Gowanus Canal

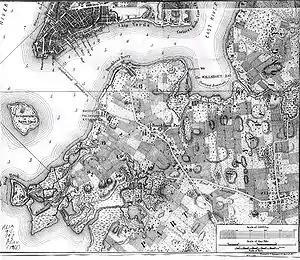
Map of Brooklyn in 1766, including Gowanus Creek

The Gowanus neighborhood originally surrounded Gowanus Creek. It consisted of a tidal inlet of navigable creeks in original saltwater marshland and meadows that contained wildlife. The Dutch government issued the first land patents within Breukelen (modern-day Brooklyn), including the land of the Gowanus, from 1630 to 1664. In 1636, the leaders of New Netherland bought the area around the Gowanus Bay. In 1639, the inhabitants swapped land claims with each other to build a tobacco plantation. The area's early settlers named the waterway "Gowanes Creek" after "Gouwane", sachem (chief) of the local Lenape tribe called the Canarsee, who farmed on the shores.